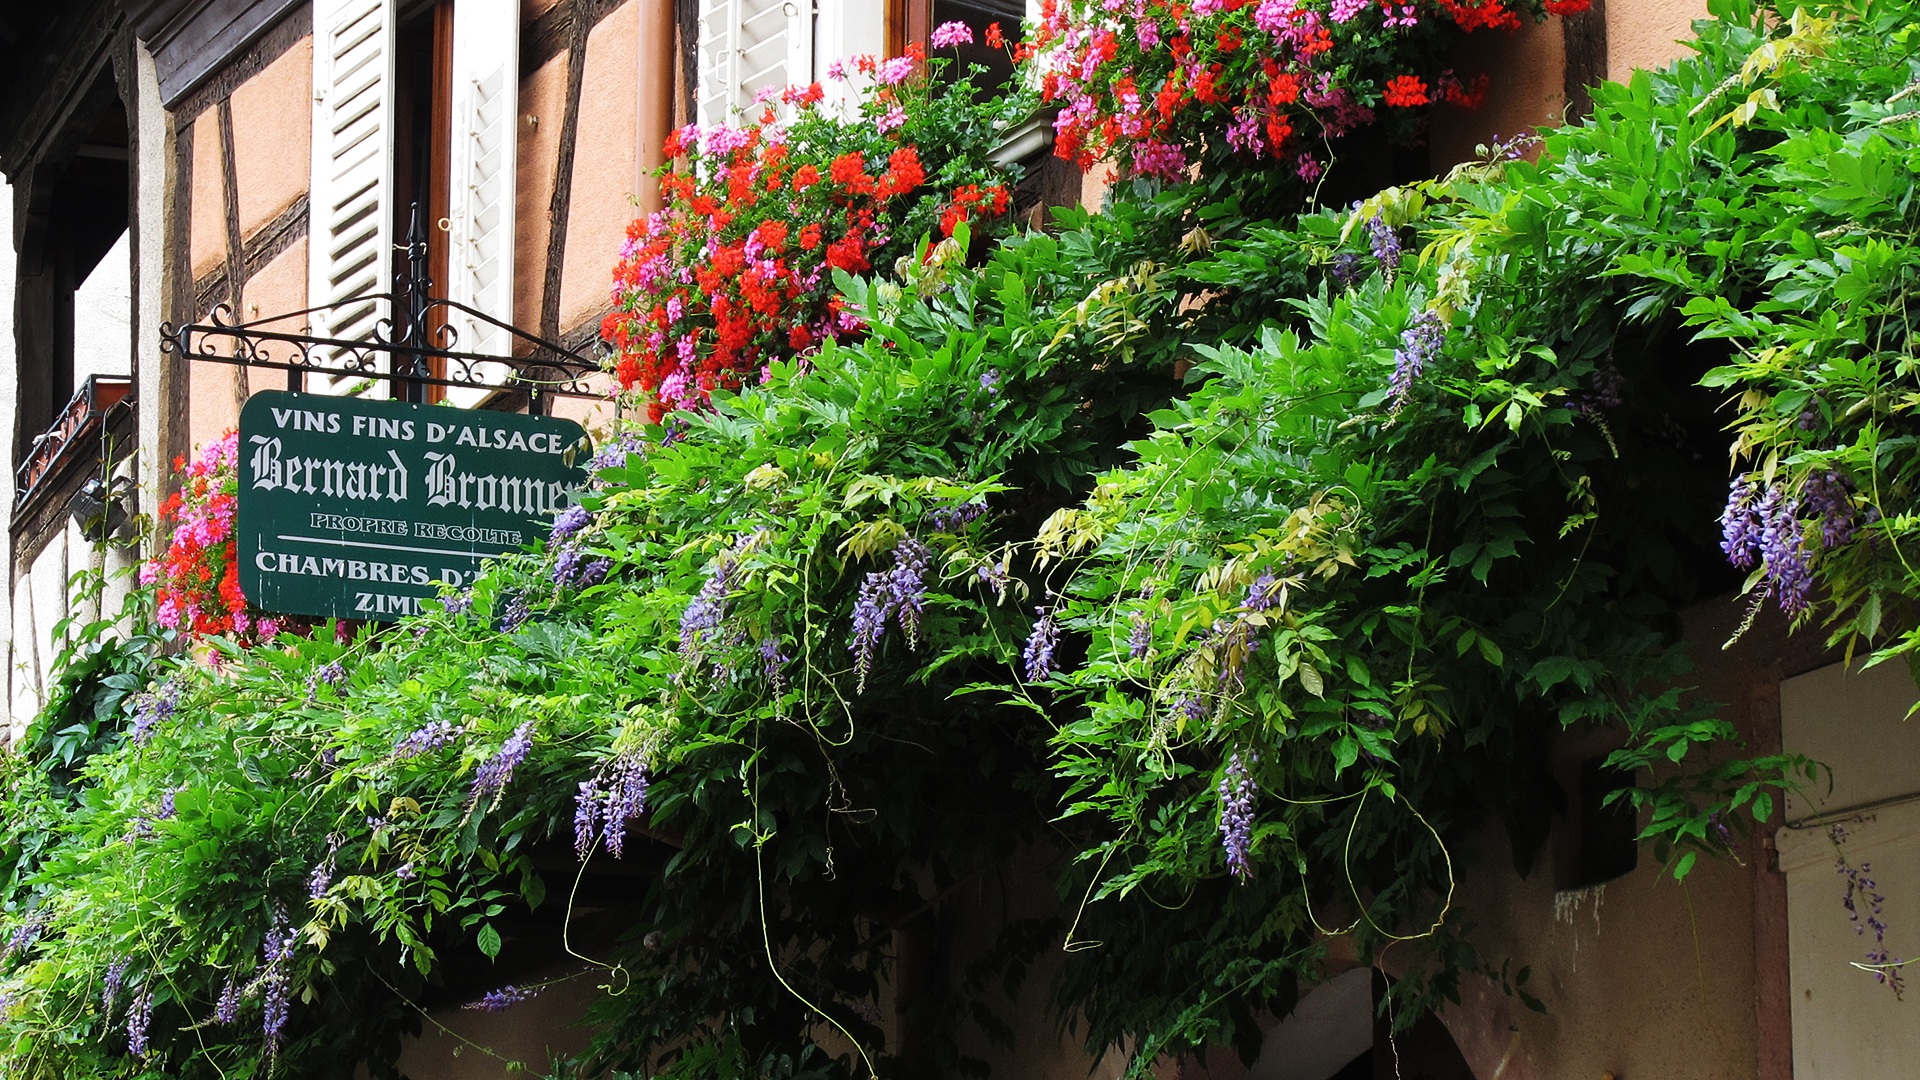
tree, architecture, plant, leaf, flower, travel, green, botany, garden, flora, plants, art, shrub, yard, floristry, facades